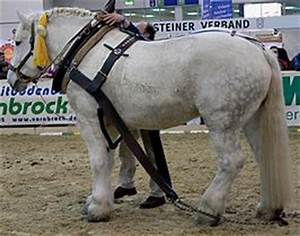
Label: horse